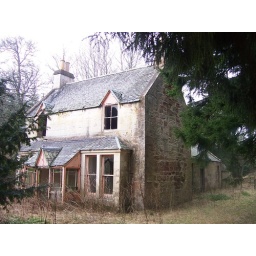
house in trees at Cabrach